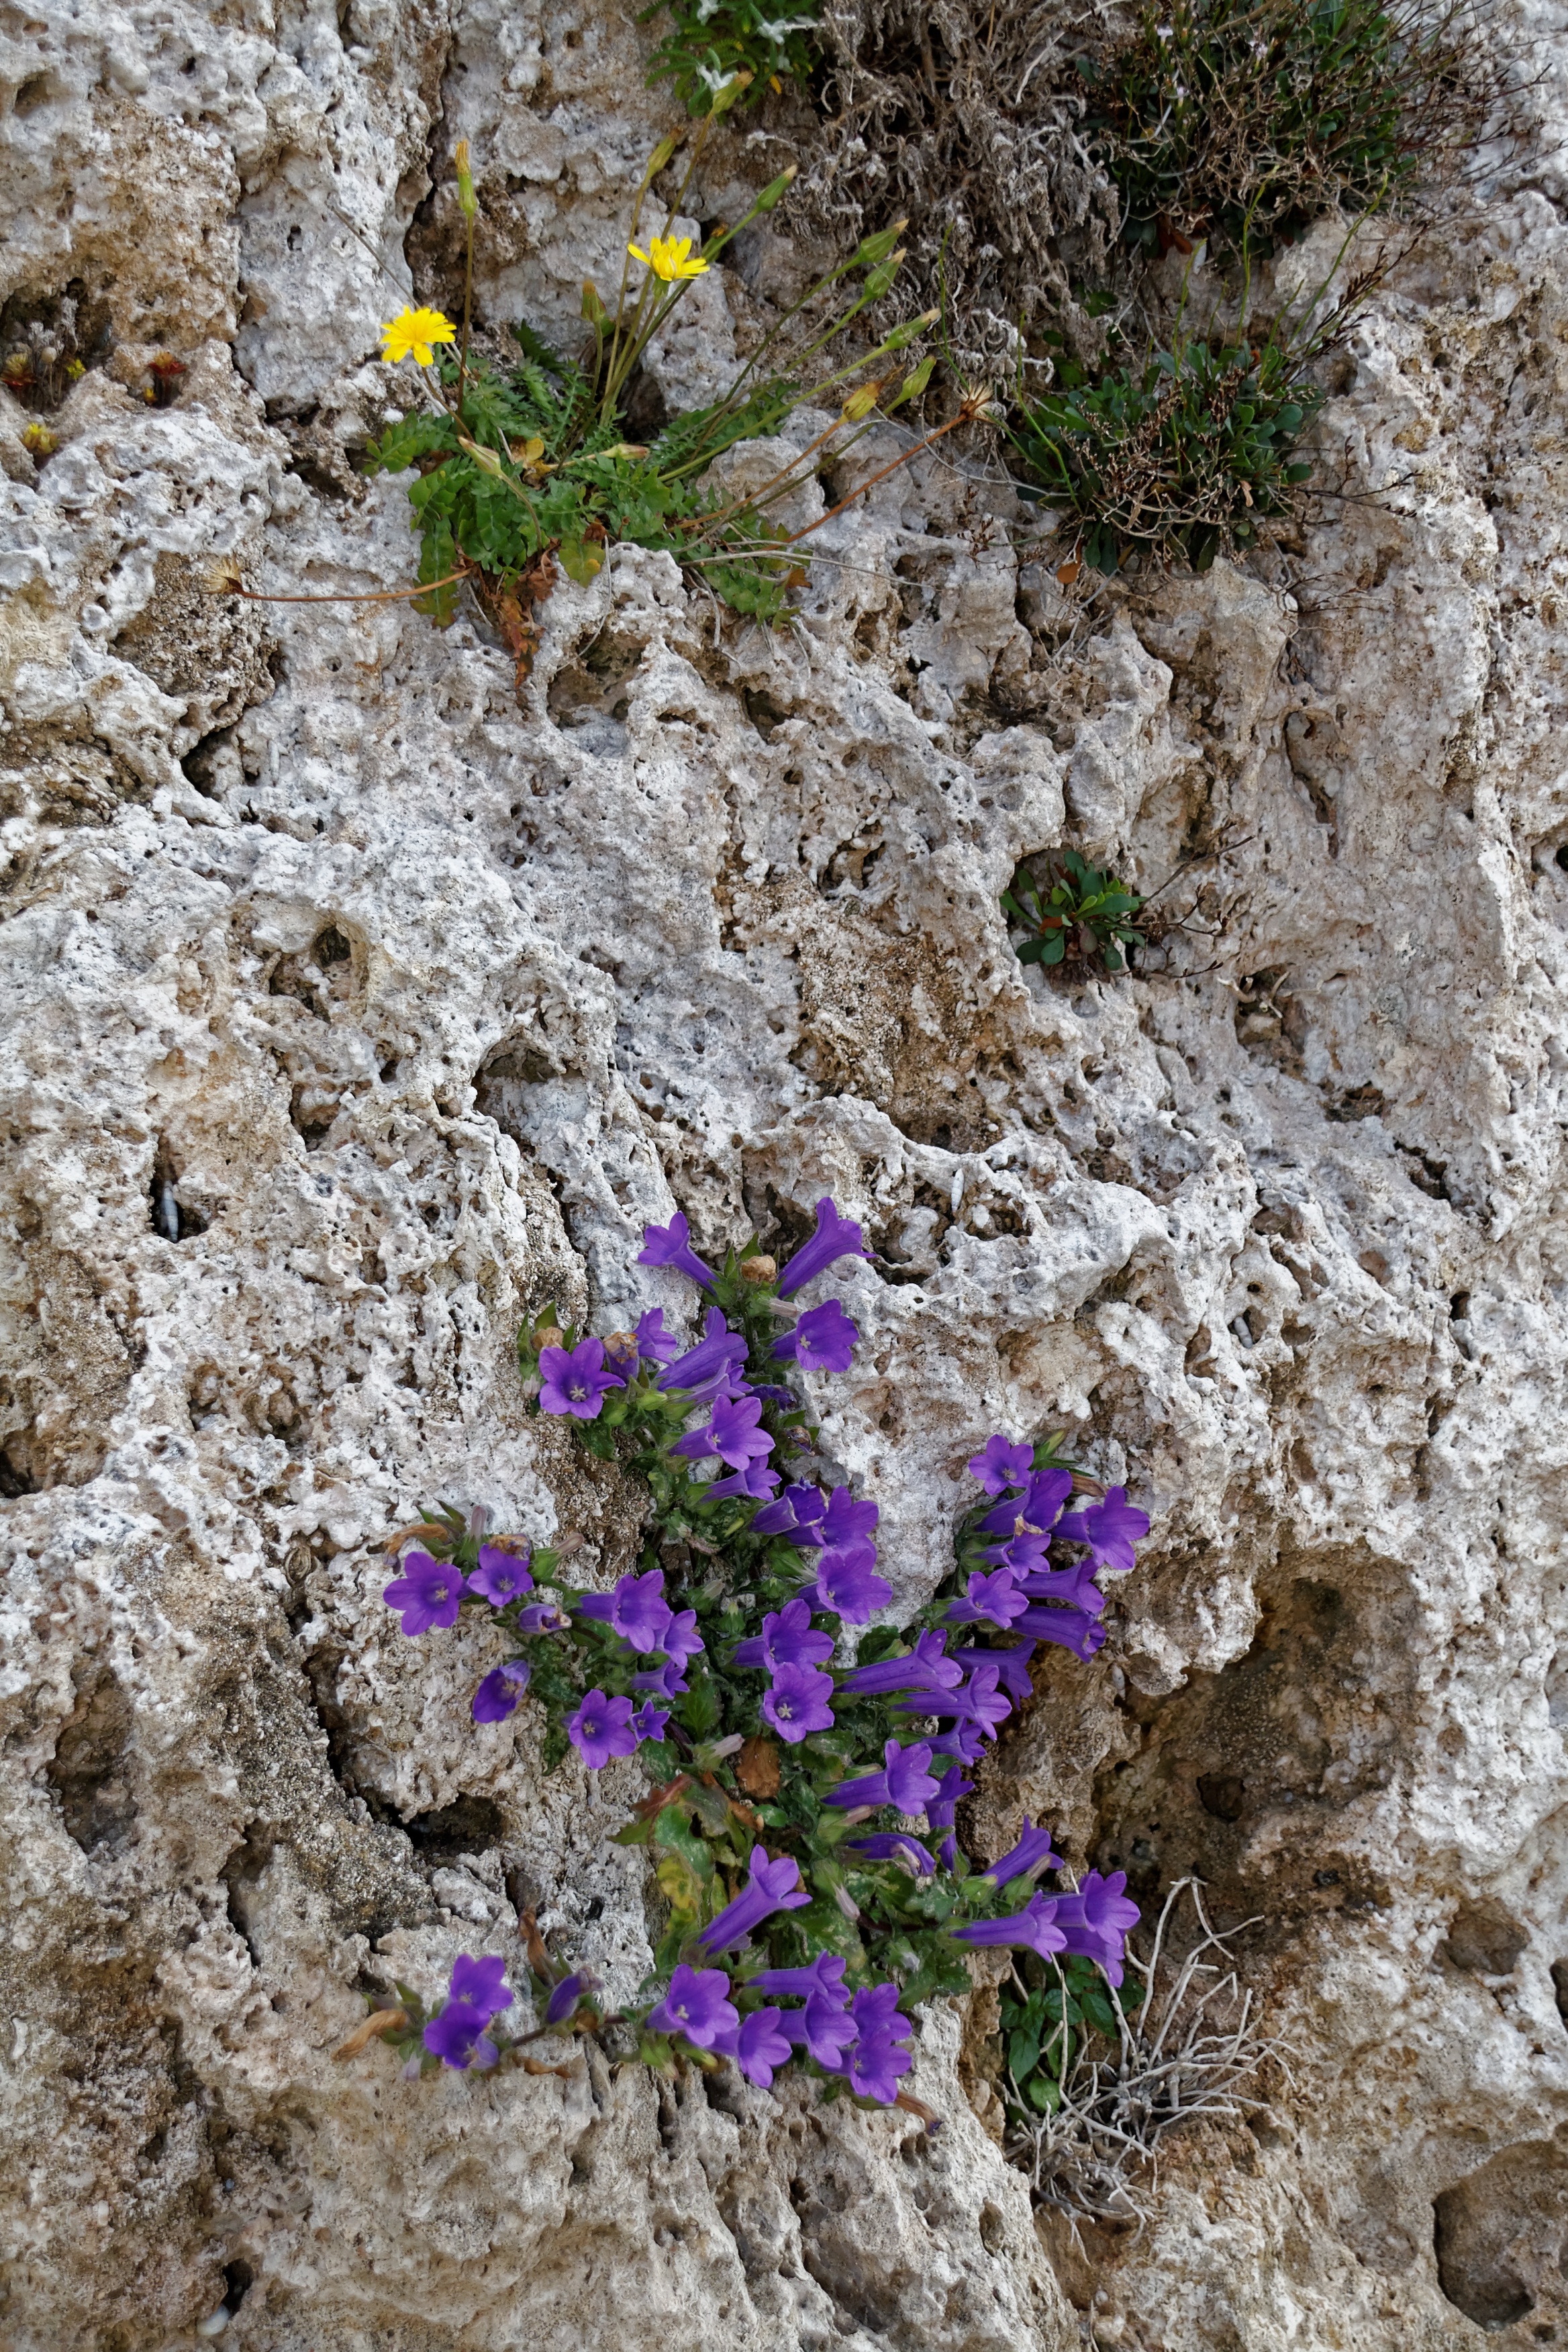
nature, rock, blossom, plant, flower, bloom, stone, soil, botany, blue, garden, flora, wild flower, wildflower, greece, rhodes, flowering plant, land plant